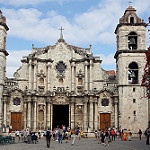
Label: buildings